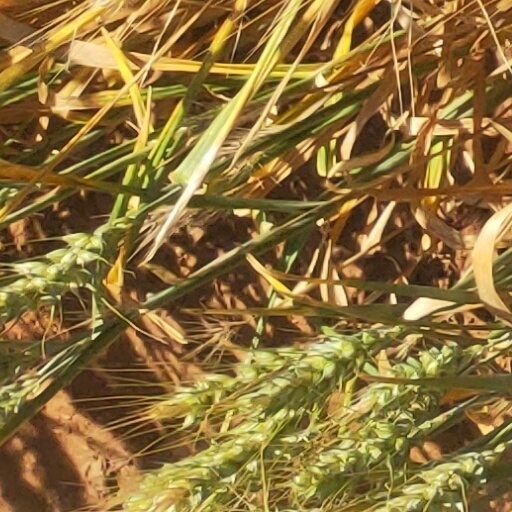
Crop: wheat